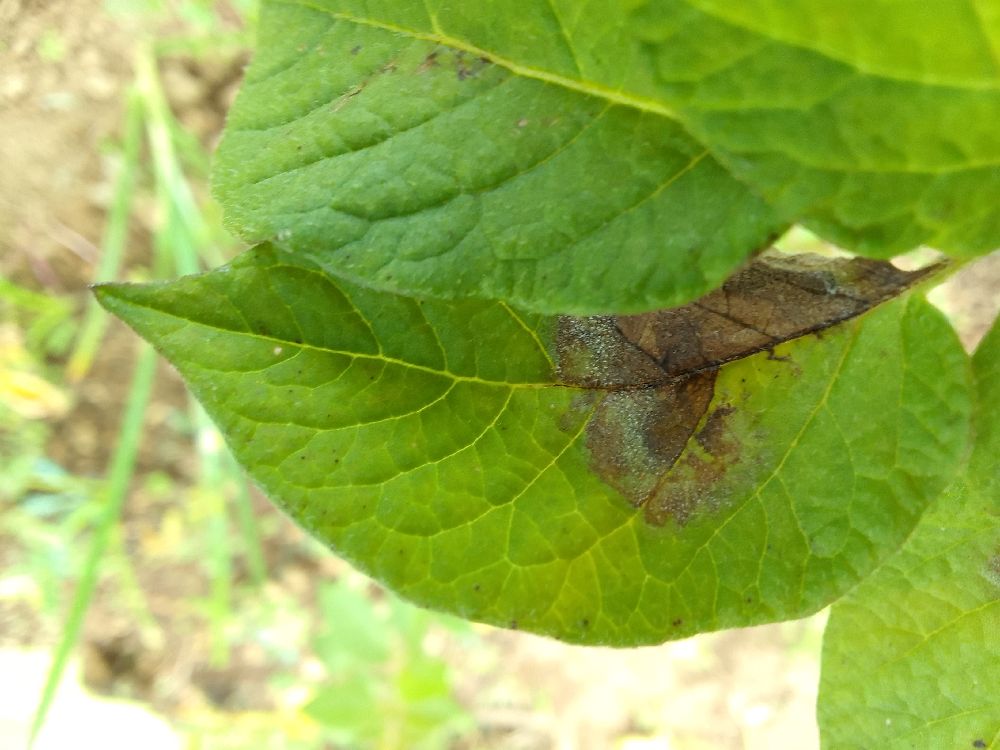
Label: Late blight